Ritva Vepsä

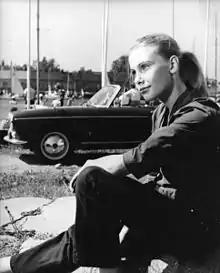

Ritva Annikki Vepsä (12 February 1941, Helsinki – 30 July 2016) was a Finnish actress. In 1970 she received a Jussi Award as the Best Leading Actress for her appearances in a Jörn Donner film "Sixtynine 69" and a Risto Jarva film "Ruusujen aika". Vepsä was married to actor and director Yrjö Tähtelä 1960–79. Vepsä died on 30 July 2016, aged 75, at her home from lung cancer.